J. F. Watkins House

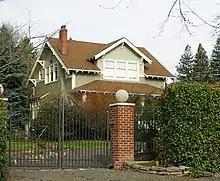
The house in 2010

The J. F. Watkins House, located in Portland, Oregon, is a house that is listed on the National Register of Historic Places.